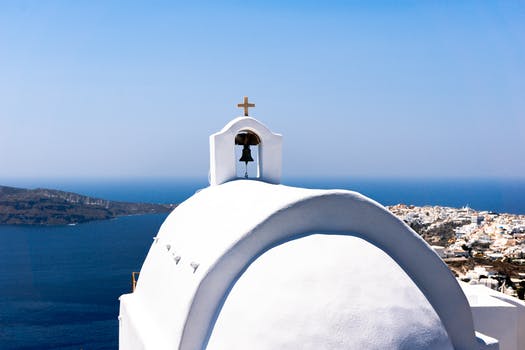
Label: No Watermark